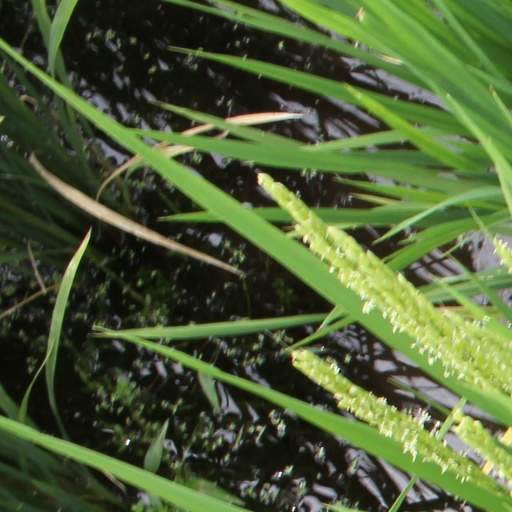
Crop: rice